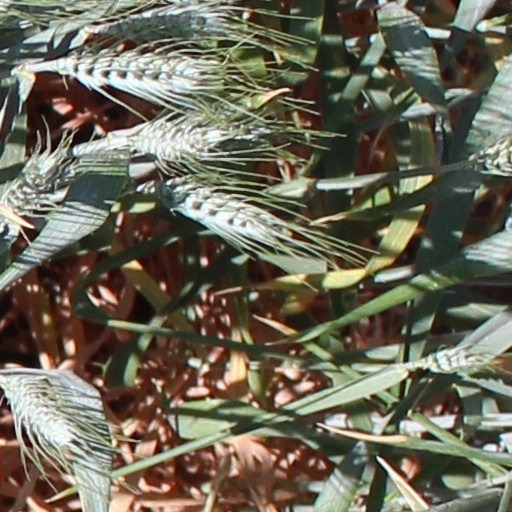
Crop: wheat